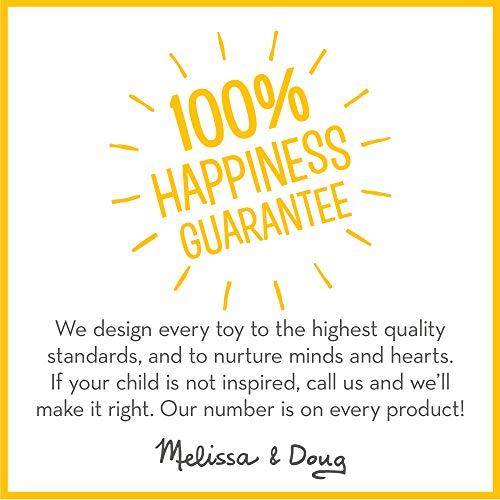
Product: Melissa & Doug Dominoes Tabletop Game (28 Tiles in Wooden Storage Box, Great Gift for Girls and Boys - Best for 4, 5, 6 Year Olds and Up)
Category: Toys & Games | Games & Accessories | Tile Games
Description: Traditional game of dominoes for kids in wooden storage box.
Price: $16.99
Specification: ProductDimensions:8x2.4x2.4inches|ItemWeight:1.59pounds|ShippingWeight:1.59pounds(Viewshippingratesandpolicies)|ASIN:B07V6V7C9D|Itemmodelnumber:30388|Manufacturerrecommendedage:4-15years